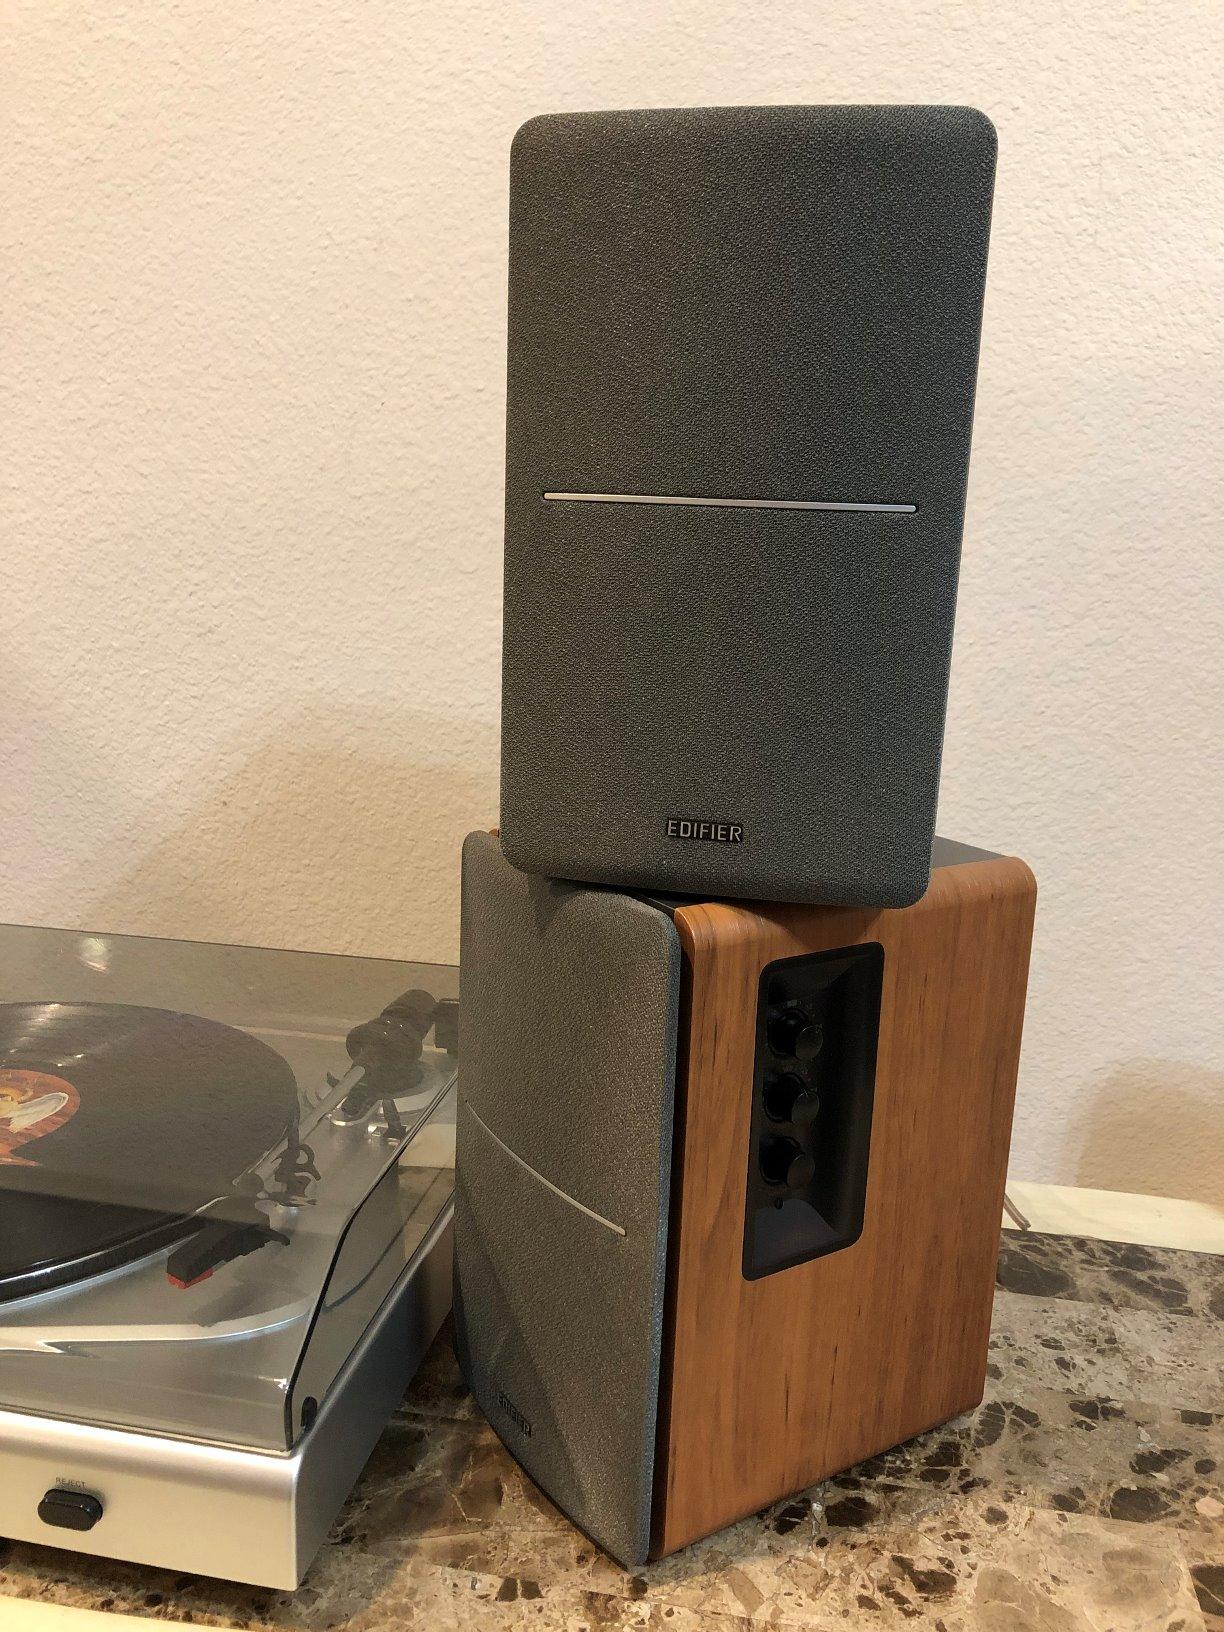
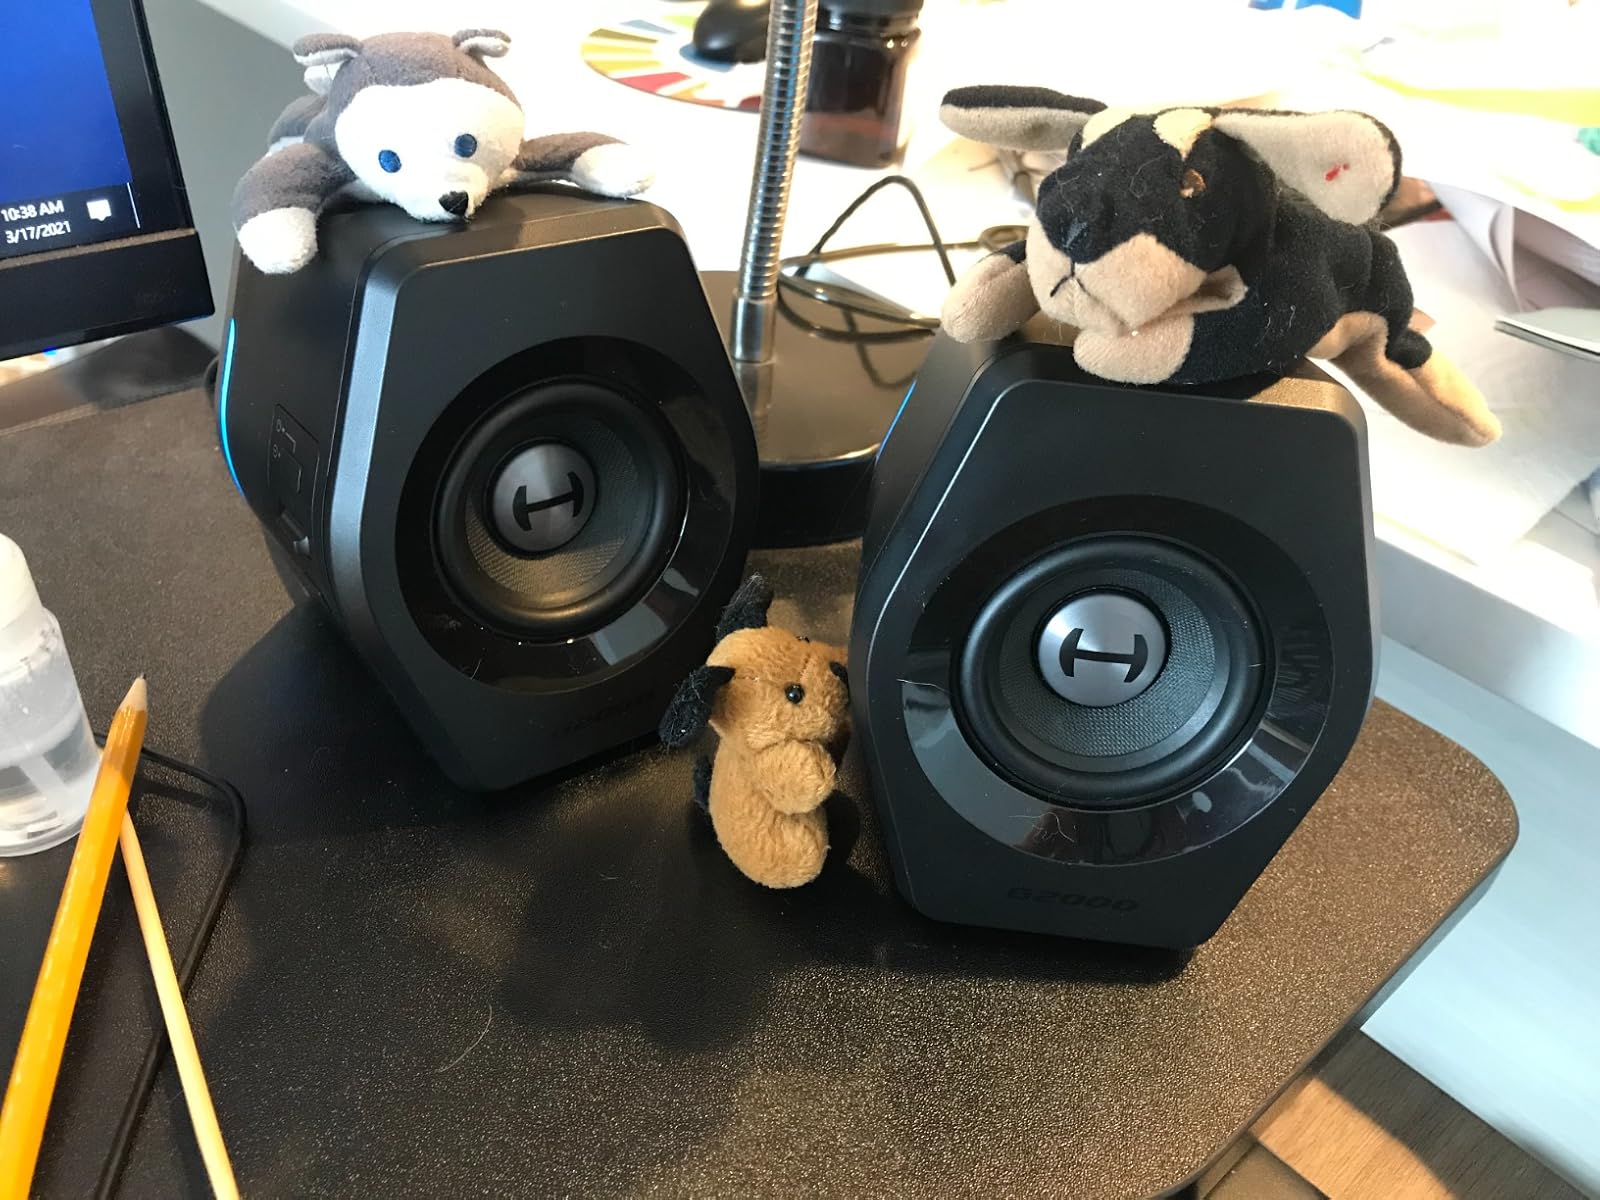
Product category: speaker
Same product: no